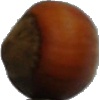
Label: nut_forest